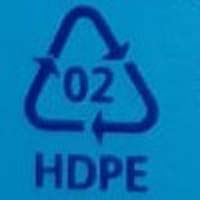
Plastic recycling code class: 2_high_density_polyethylene_PE-HD